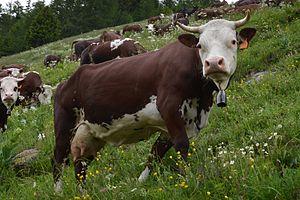
Les races bovines italiennes sont aussi diverses que les terroirs de l'Italie, pays d'élevage.
La Valdostaine pie rouge est une race bovine italienne.